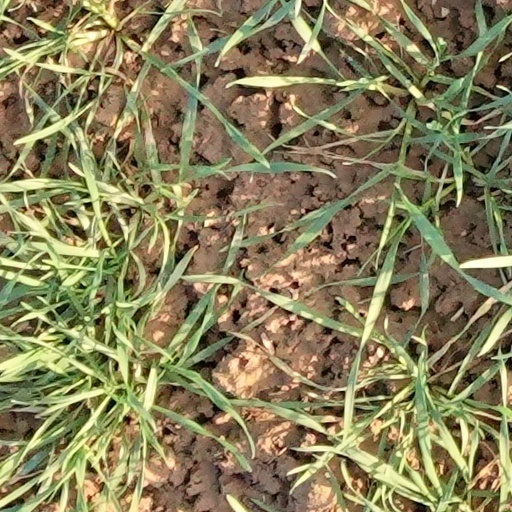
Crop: wheat